Freeman Wood

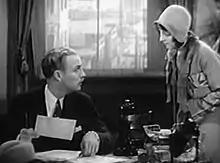
Wood (left) with Elinor Flynn in "Ladies in Love" (1930)

Freeman Wood (July 1, 1896 – February 15, 1956) was an American character actor of the silent and sound film eras.